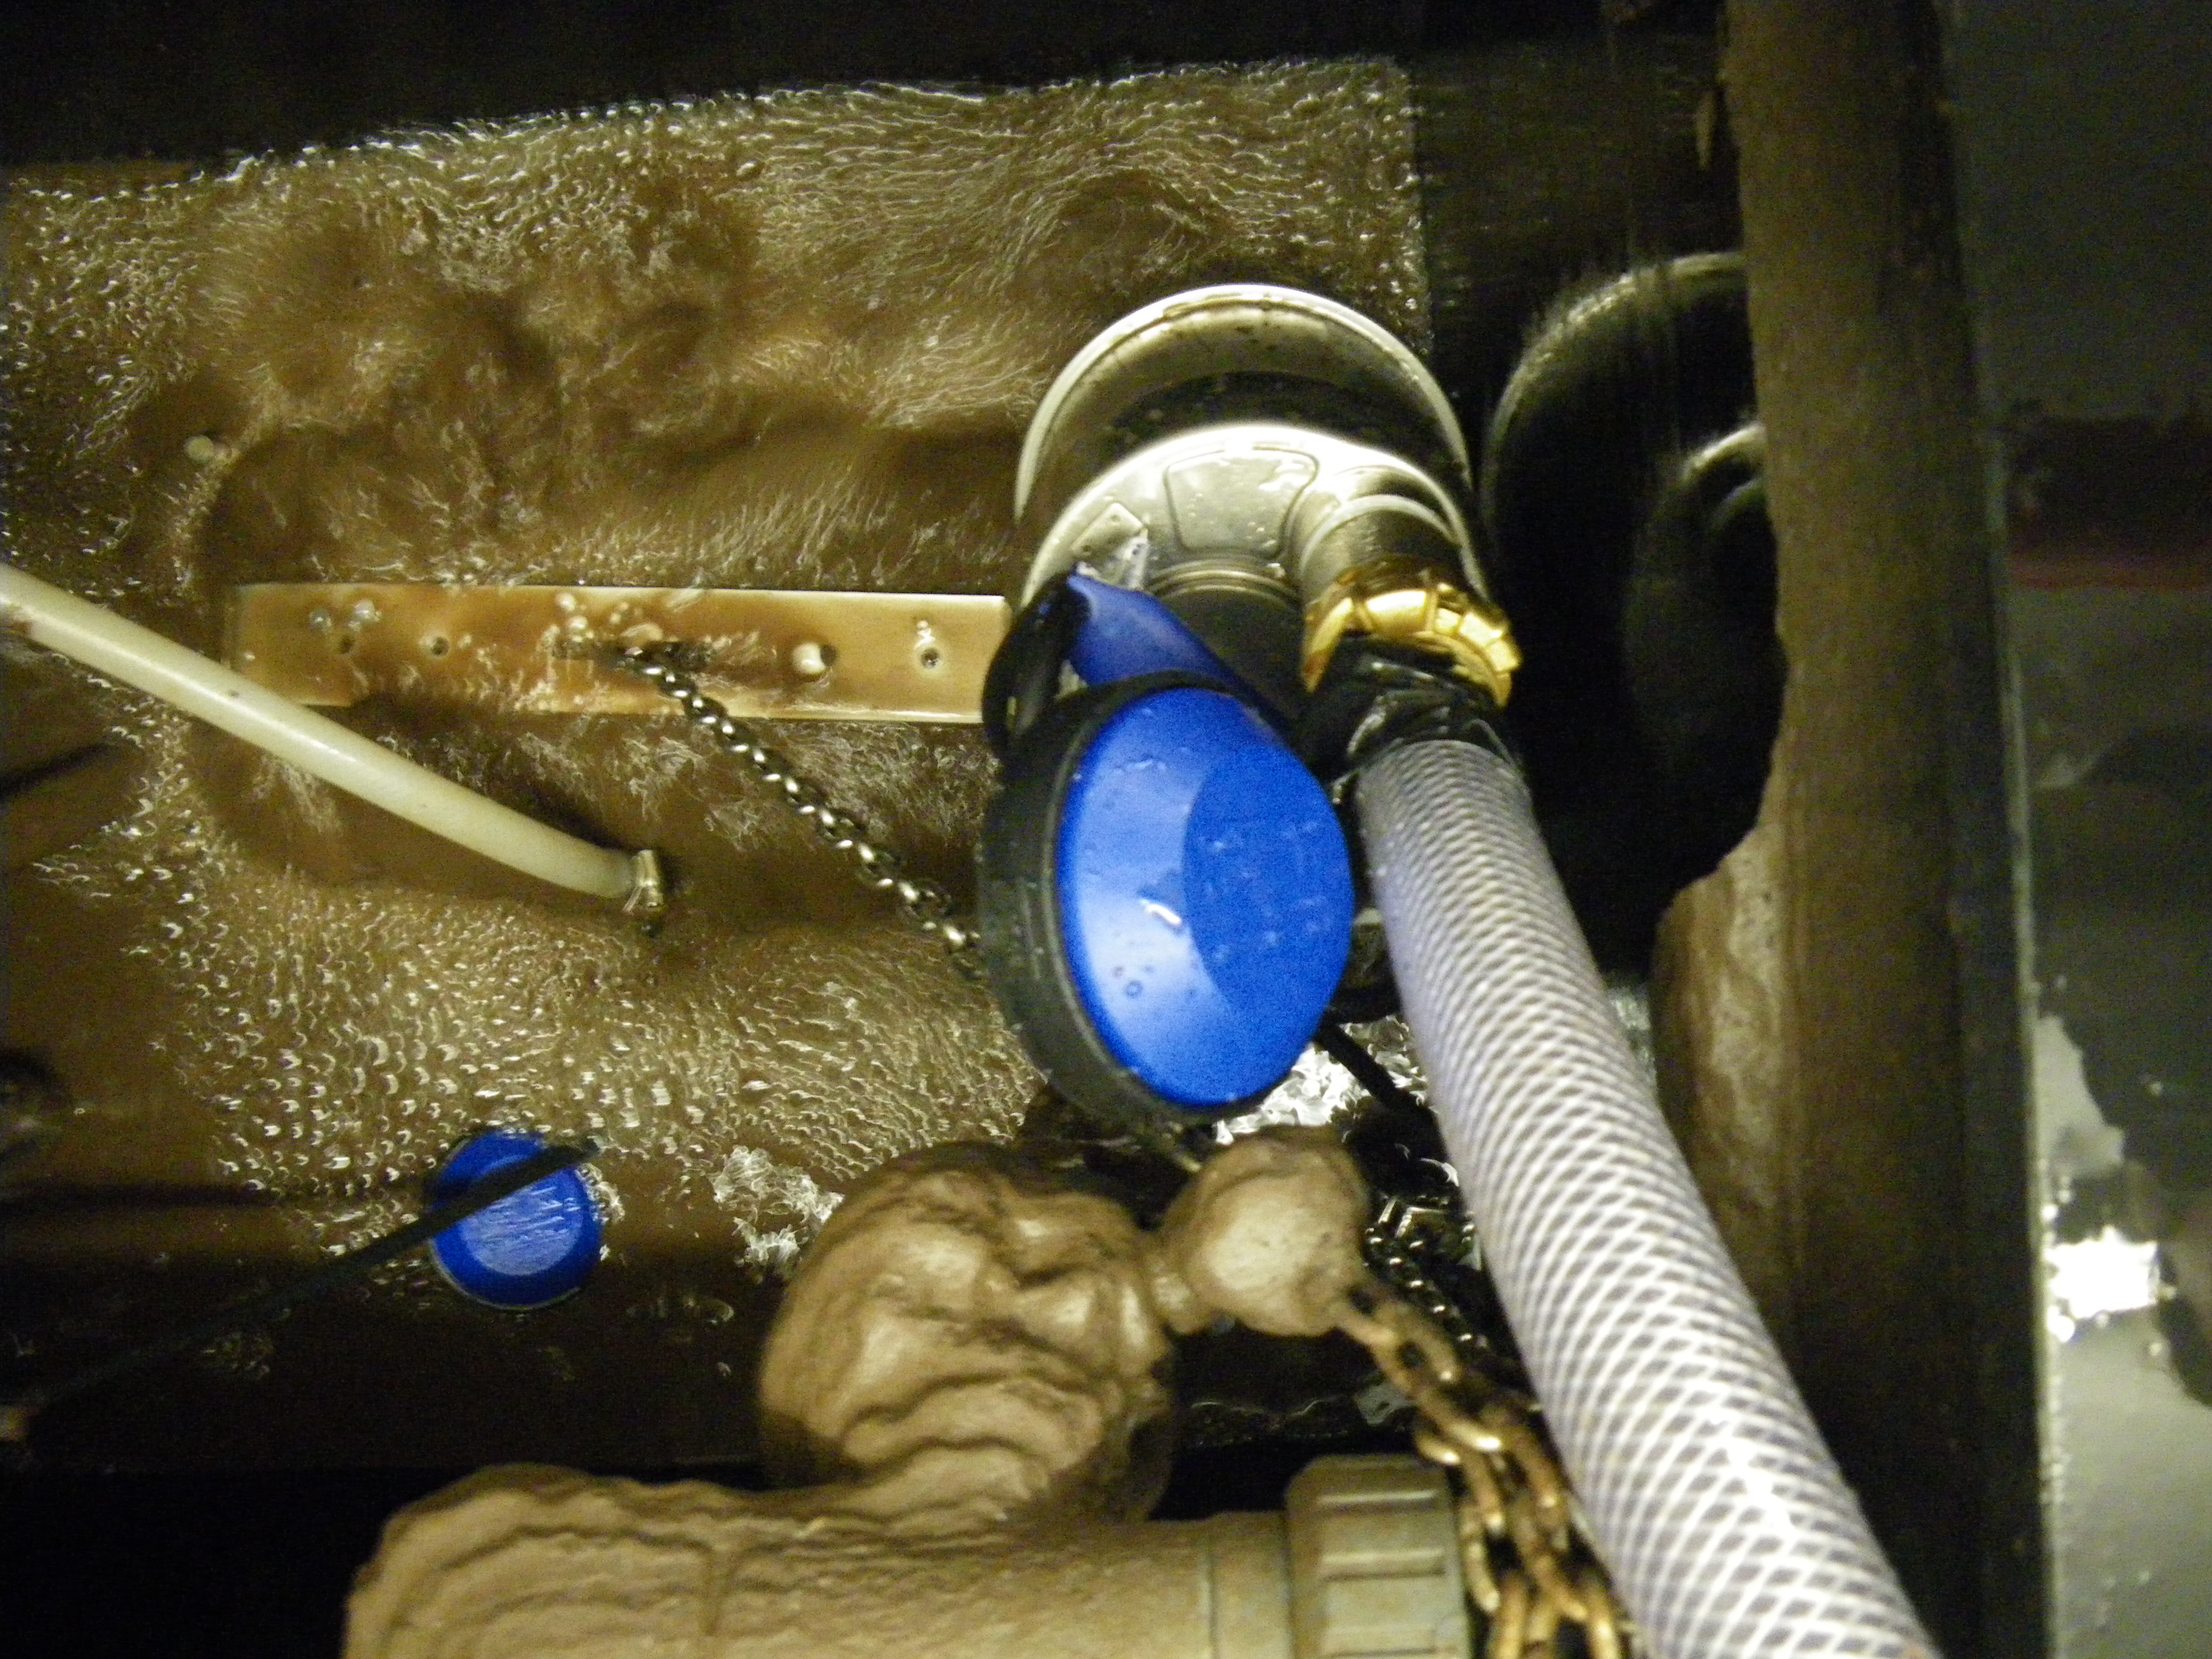
Each six months the MBR plants must be maintained. The functionality of the plant components are controlled and if necessary the membrane module is cleaned. In the maintenance ([PHONE]) the membrane module was cleaned for demonstration purposes. This picture shows
Specialty: pharma-process
Image credit: SuSanA Secretariat